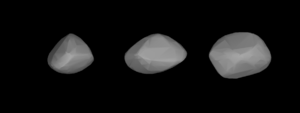
(1559) Kustaanheimo est un astéroïde de la ceinture principale d'astéroïdes.